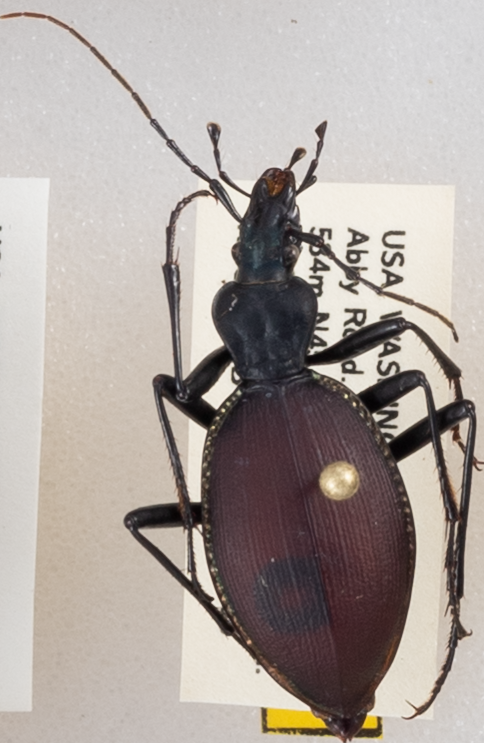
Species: Scaphinotus angusticollis
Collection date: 2019-09-03
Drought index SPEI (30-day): -0.024
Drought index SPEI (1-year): -2.09
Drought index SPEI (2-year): -2.09